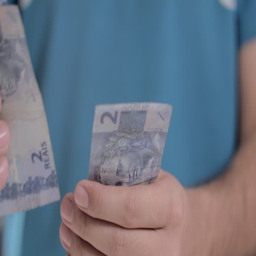
a man is telling some of banknotes to pay their bills of the month